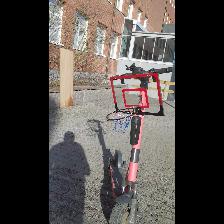
Label: NonHuman